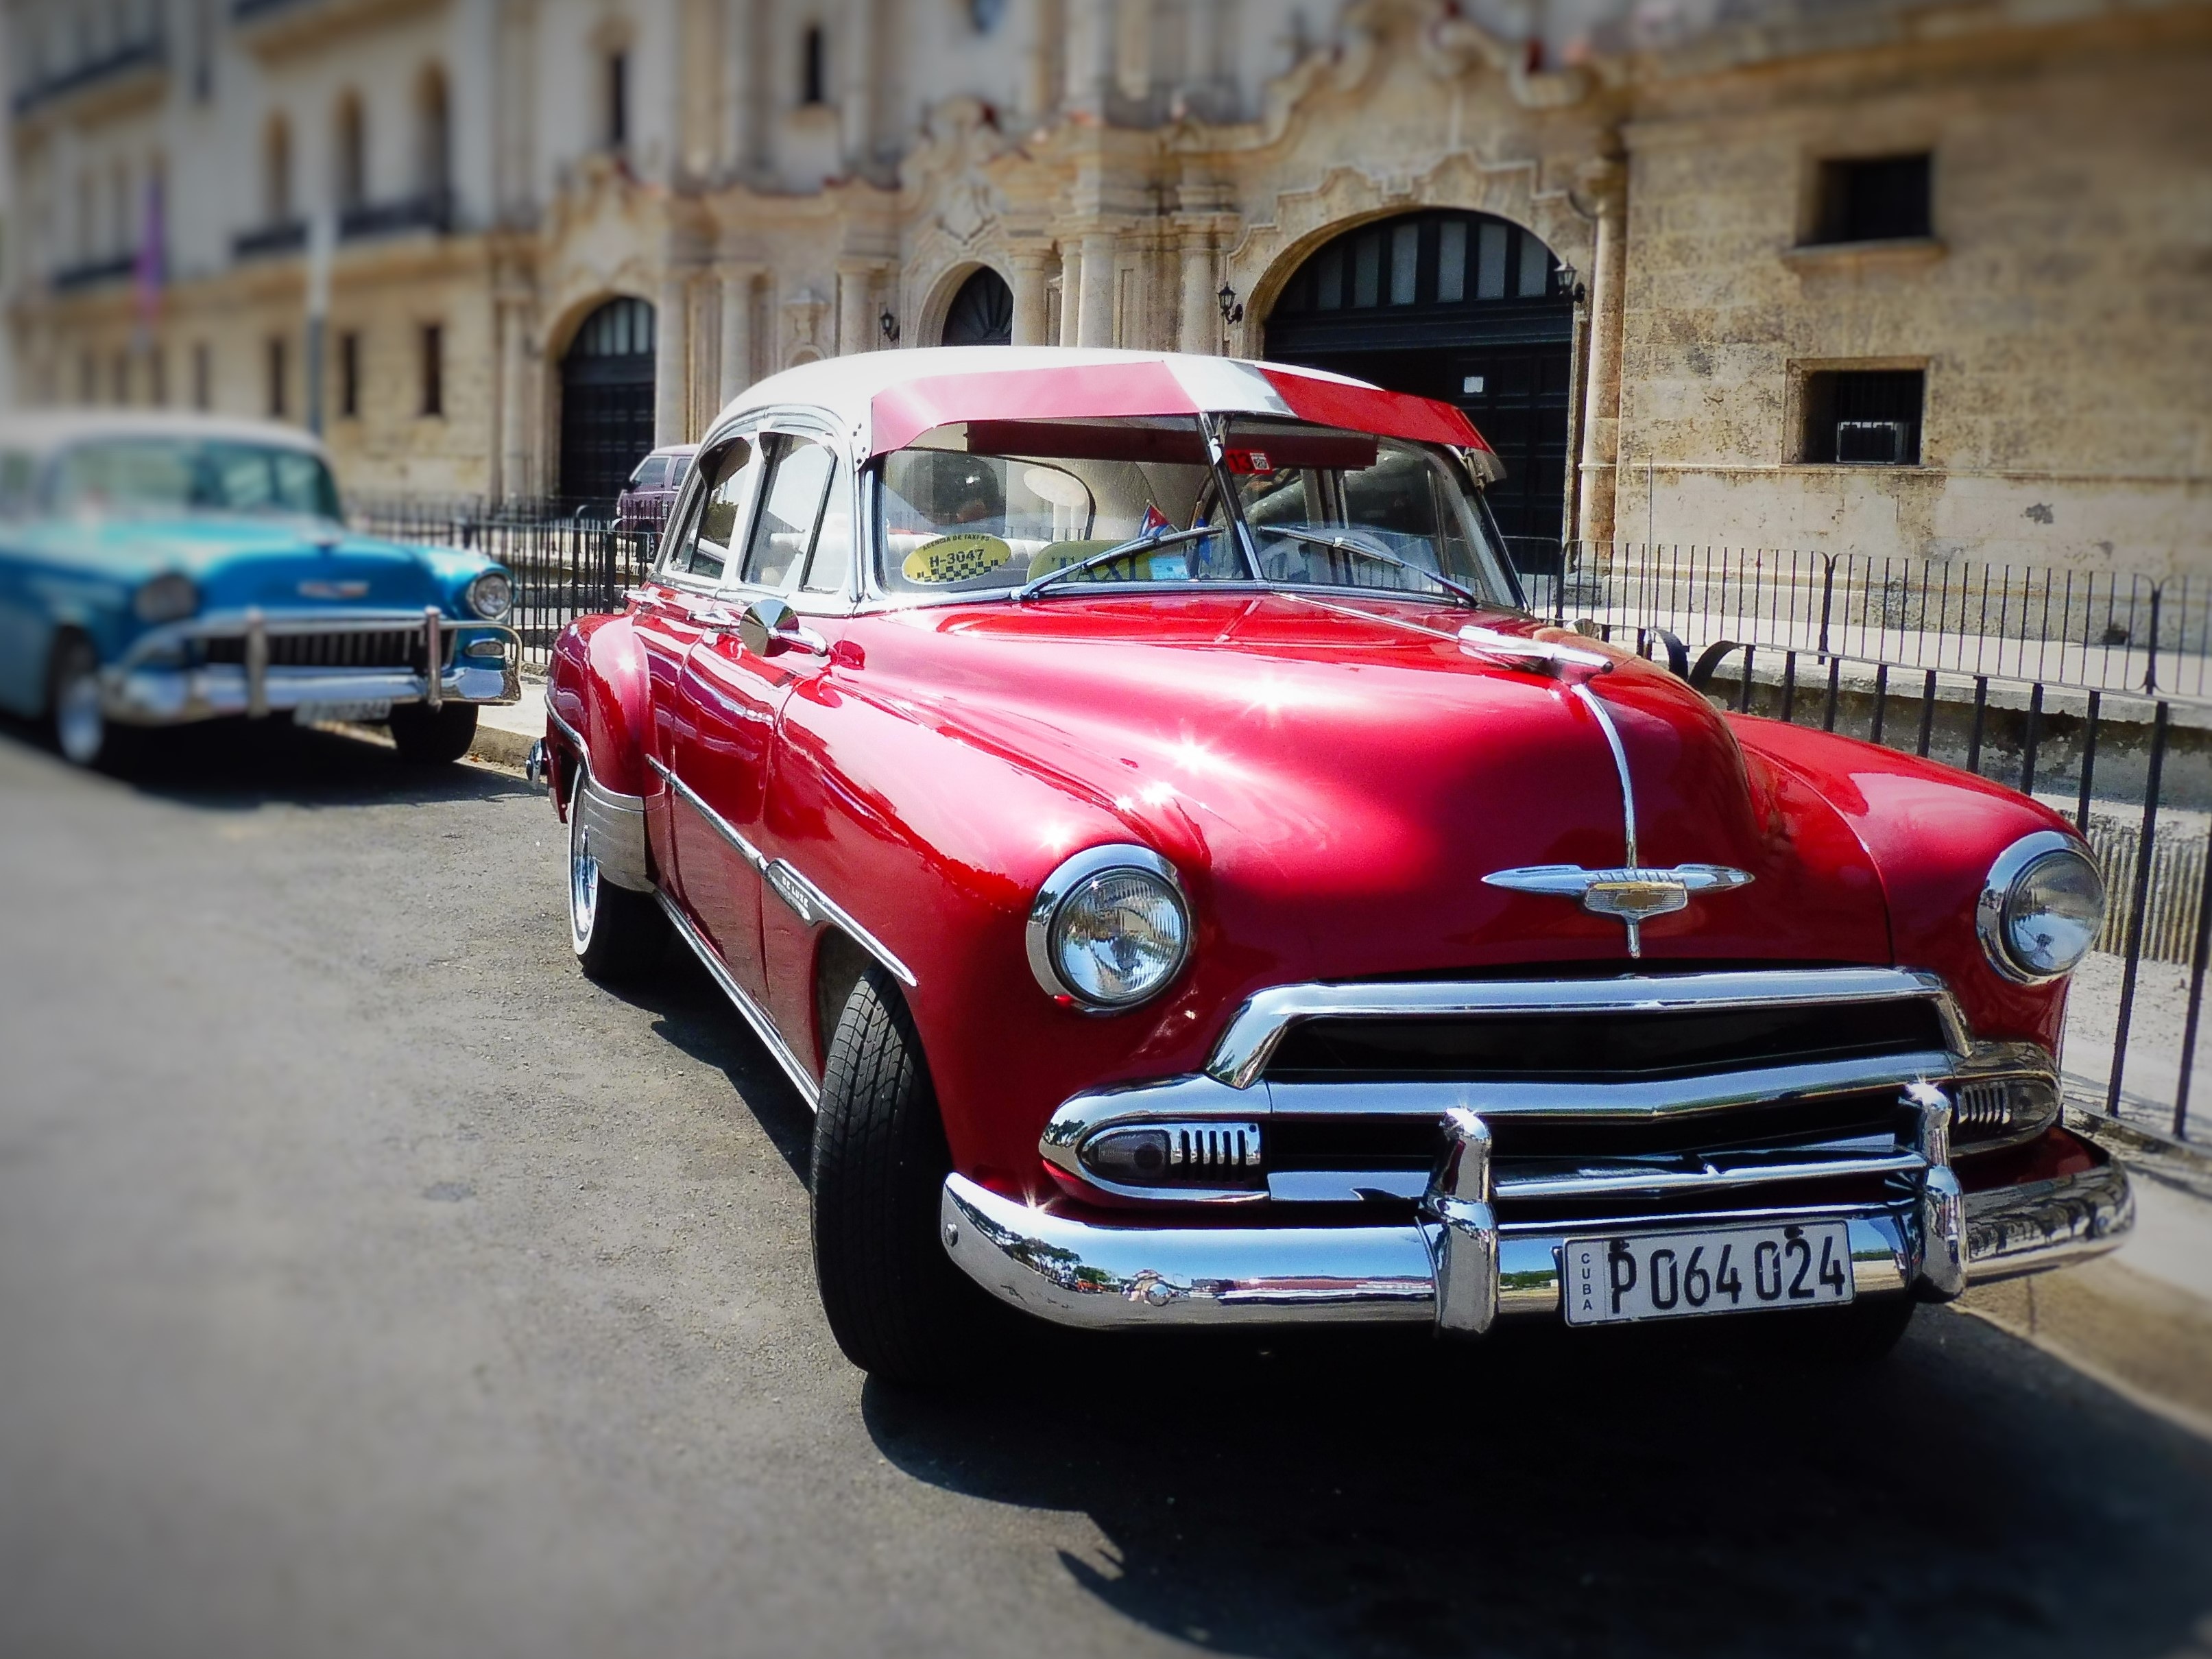
car, retro, summer, vehicle, auto, motor vehicle, vintage car, cuba, sedan, oldtimer, classic, havana, rarity, maintained, antique car, crom, land vehicle, automobile make, automotive exterior, luxury vehicle